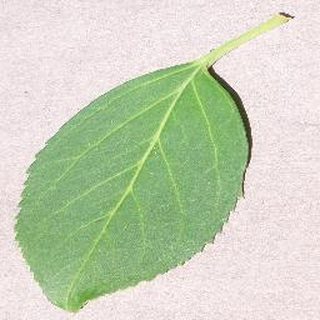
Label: healthy_cherry